UEFA Euro 1968

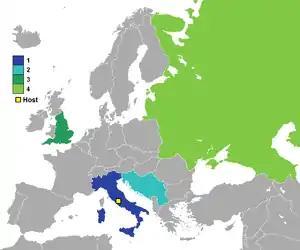
1968 UEFA European Football Championship finalists

In all matches but the final, extra time and a coin toss were used to decide the winner if necessary. If the final remained level after extra time, a replay would be used to determine the winner. Coin toss was as a matter of fact used in the semi final between Italy and Sovjet Union.